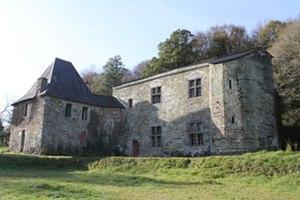
Château de la Roche Guéhennec This building is indexed in the Base Mérimée, a database of architectural heritage maintained by the French Ministry of Culture,